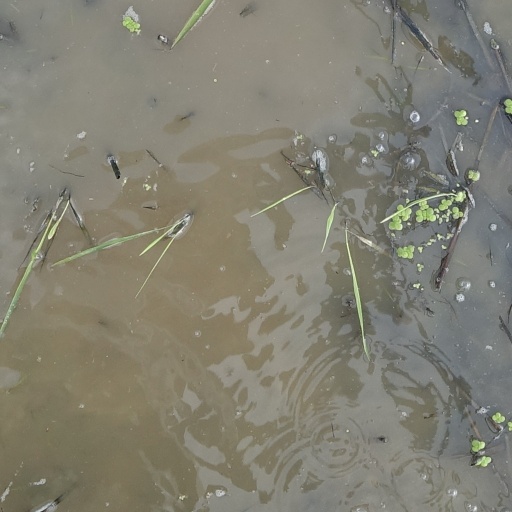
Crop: rice